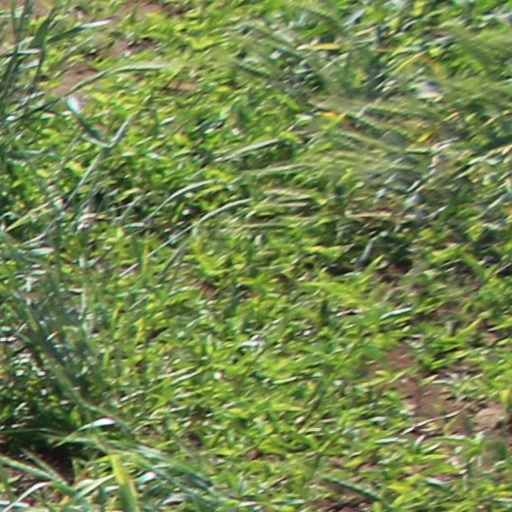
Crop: wheat